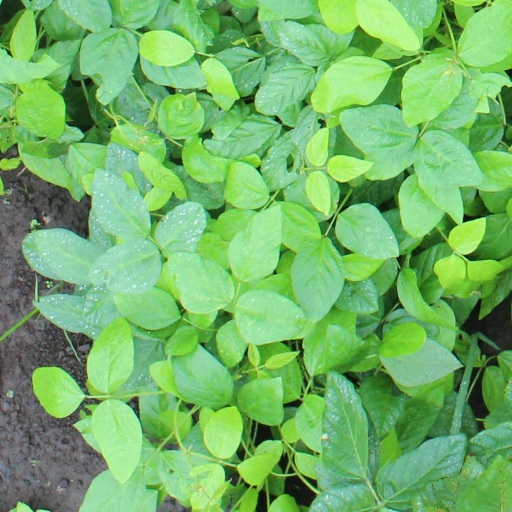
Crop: soybean